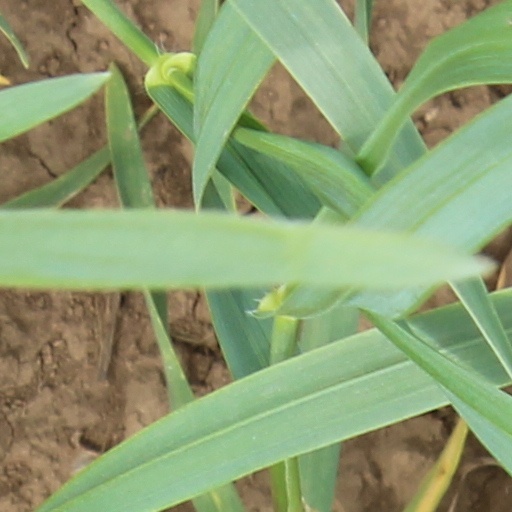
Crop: wheat